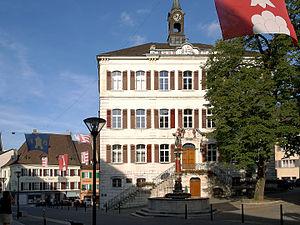
Delémont, Jura (Suisse) - Hôtel du gouvernement du Jura
Delémont, est le chef-lieu de la République et Canton du Jura en Suisse, située au centre du quadrilatère formé par les villes proches de Bâle, Bienne, La Chaux-de-Fonds et Belfort. Elle se trouve à 90 km de Berne, 120 km de Zurich et 200 km de Genève. Delémont - avec ses 12 513 habitants le 10 janvier 2015, est desservie par le rail et par l'autoroute A16 « Transjurane ».